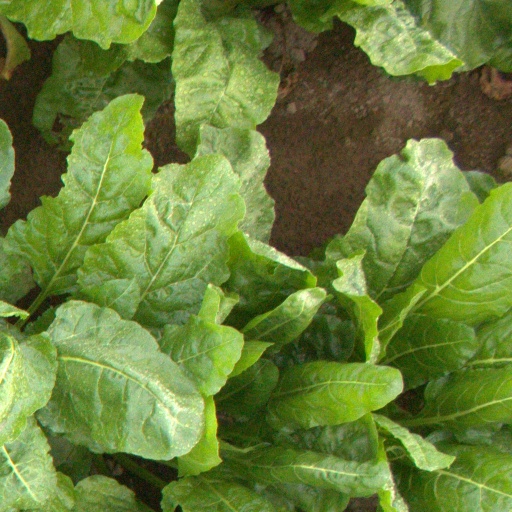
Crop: sugar beet